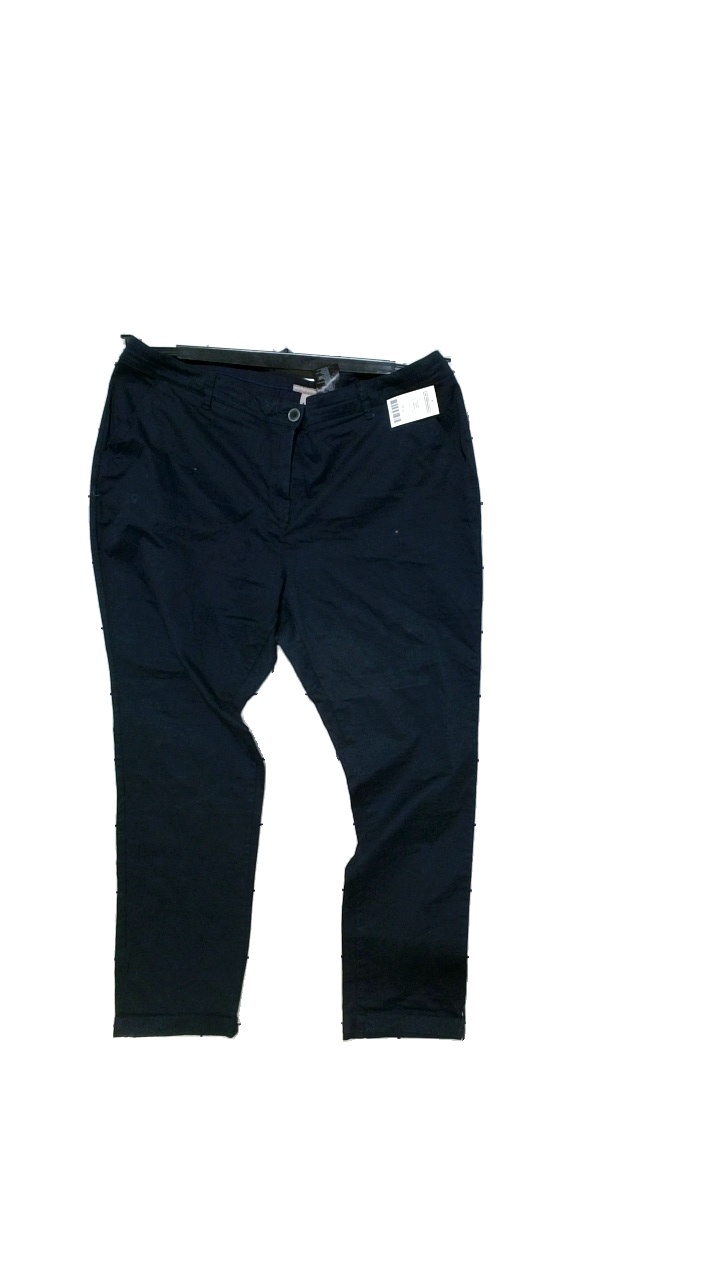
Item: Trousers (Men)
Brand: H&m
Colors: Blue
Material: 98 cotton, 2% elastane
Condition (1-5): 4
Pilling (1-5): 4
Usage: Reuse
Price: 50-100